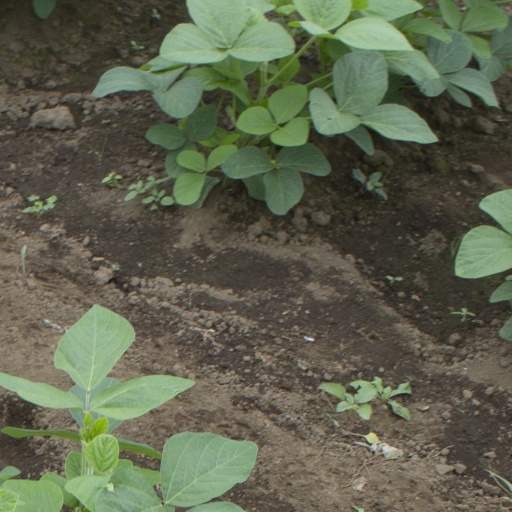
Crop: soybean